Public Works Department (Brunei)

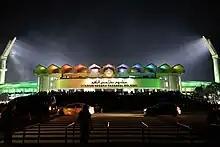
Hassanal Bolkiah National Stadium being lit up at night during the 2026 FIFA World Cup qualification (AFC)

The planning, building, and administration of the country's road network are within the purview of the Department of Roads which is composed of the Road Construction Section (SRC) and the Road Management Road Maintenance (SRM). To improve access and traffic flow around the nation, the PWD has built 30 roundabouts, 95 traffic signals, and 27 overpasses. The Road Maintenance Section (SRM) is responsible for maintaining infrastructure, such as roads, bridges, roadside drains, and traffic lights, once the Road Construction Section (SRC) has finished projects. SRM is in charge of planned management, zone management, road safety management, traffic engineering and management, bridge management, highway management, and road inspection enforcement and safety. It established the Highway Management Unit (HMU) in 2012 and the Zone Management Unit (ZMU) in 2011, in addition to the Road Inspection Division Enforcement.